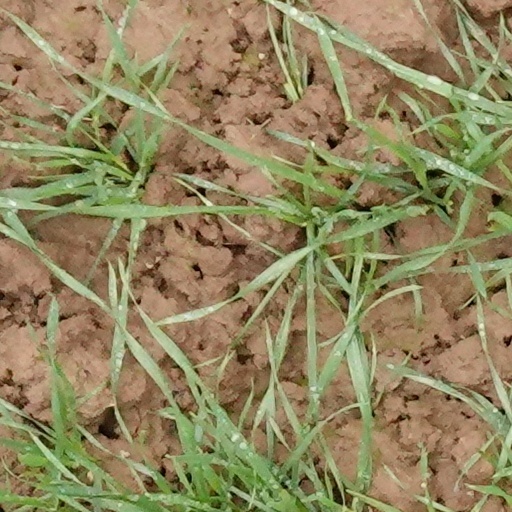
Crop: wheat